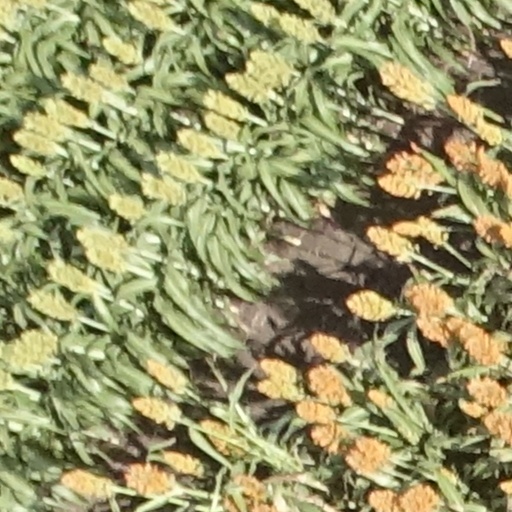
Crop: sorghum